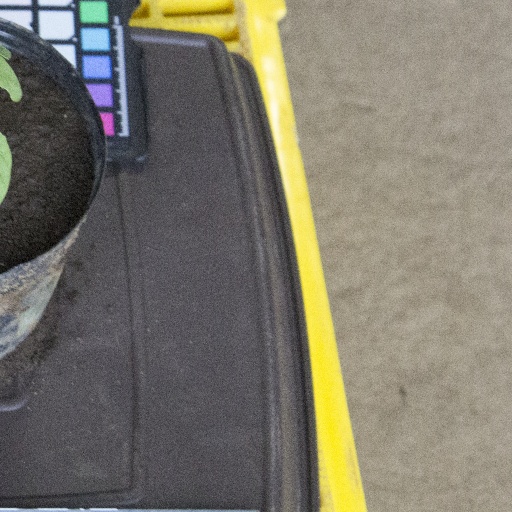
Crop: soybean